The 52nd Street Project

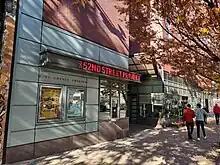
Theater

In 2010, the Project opened its own theater, Five Angels Theater, located at 789 Tenth Avenue, between West 52nd & 53rd Streets, The Five Angels Theater hosts theatrical work of local children; as well as, contemporary theater and dance performances. The building which houses the Five Angels Theater, the Avalon Clinton, also hosts spaces for two other local theatrical organizations: The Alliance of Resident Theatres/New York and MCC Theater.